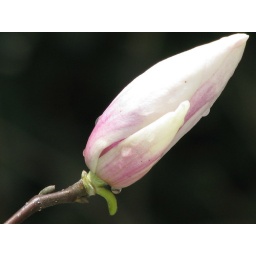
magnolia bud with droplets on the tree in our backyard, taken from the backporch window on the second floor.